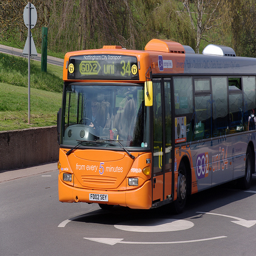
A passenger bus that is driving down the street.
A orange bus driving down the street carrying passengers.
An orange bus is traveling down the road.
A bus that is sitting in the street.
A large long bus on a city street.